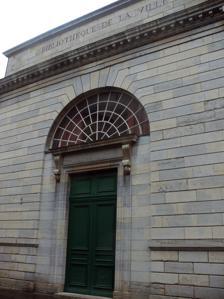
Building: Bibliothèque municipale de Besançon
Country: France
Year built: 1817
Municipal library in Besançon, France Besançon Municipal Library Bibliothèque municipale de Besançon Besançon Municipal Library 47°14′10″N 6°01′39″E / 47.23611°N 6.02750°E / 47.23611; 6.02750 Location Besançon , France Established 1694 Bibliothèque municipale de Besançon or Besançon municipal library is located in Eastern France . It is the first public library that was built in Besançon . History Two different views of the same folios from Besançon MS 865 The library was founded in 1694, when the Benedictine Abbot Jean-Baptiste Boisot (1638–1694) bequeathed his personal collections to the Abbey Saint Vincent in Besançon, under the sole condition that it would be publicly available. The collection of Boisot is exceptionally rich with manuscripts that date back to the 7th and 15th centuries. A large part of the collection came from Nicolas Perrenot de Granvelle and his son Antoine . In 1808, a building was established for the library on the plans of Franche-Comté architect Denis Lapret. During the French revolution confiscations were made from the religious communities and from emigrants living in the region. These were appropriated for the library. The building was finished in 1817, and officially opened on April 27, 1818. The building was extended several times up to 1839 when it took its current form, which is composed of four blocks around a central courtyard. The Ministry of Culture and Communication digitized the 167 illuminated manuscripts of the library. The library of Besançon holds more than 500,000 handwritten documents, drawings, prints, medals, stamps, and coins which make it one of the richest libraries in France. Collection The library contains about 1,000 incunabula and 2,800 mediaeval manuscripts. The most ancient of the manuscripts date from the 7th century, though most are from the 15th century. Several liturgical manuscripts are beautifully illuminated, especially the Psalter of Bonmont (13th century) or manuscripts illuminated for the archbishops of Besançon and Charles de Neuchâtel. The 14th-century manuscript "The Day of Judgement", catalogued as Ms. 579, contains 89 miniatures depicting the action of the play and three neumed musical pieces. Besançon BM 434 contains textbooks for Charles V : book of educations of the princes, 49 miniatures, made by several artists having worked on the copy of Travels of Jean de Mandeville. See also Manuscript housed at the Bibliothèque municipale de Besançon in Besançon References